List of Luton Town F.C. managers

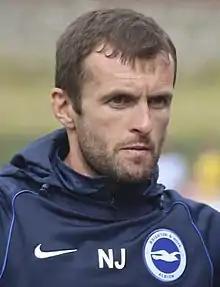
Nathan Jones oversaw Luton's promotion to League One in the 2017–18 season.

Joe Kinnear took Luton back up at the first time of asking, but was sacked by the club's new owners following a takeover in May 2003. Mike Newell was appointed as manager, and his side became League One champions in 2004–05. Internal troubles at the club started to intensify during the summer of 2006, as the club's chairman was revealed by Newell to be making illegal payments to agents—after writing a scathing letter to the board, Newell was sacked in March 2007. Kevin Blackwell was appointed in his stead, but was also sacked less than a year later on 16 January 2008; former player Mick Harford was made Luton Town's new manager the same day, and he was unable to prevent the club's relegation in 2007–08. After being deducted a total of 30 points by the Football League and The Football Association for 2008–09, Luton were relegated to the Conference Premier; however, the club claimed a Football League Trophy victory during the same season. After two months of the 2009–10 season, Harford left the club by mutual consent, to be replaced a month later by Richard Money. Money's assistant, Gary Brabin, replaced him in March 2011, and managed the club until he was sacked a year later. His replacement, Paul Buckle, took charge in April 2012, and was himself replaced in February 2013 by John Still. Still took Luton back into the Football League in his first full season as manager, breaking a number of club records in the process.